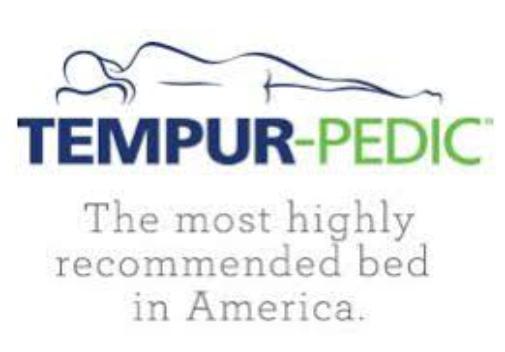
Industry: Necessities